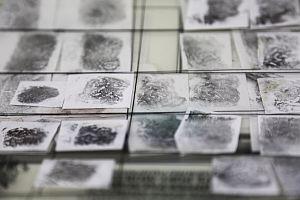
Relevé post mortem décadactylaire
L'Institut de recherche criminelle de la Gendarmerie nationale est une unité de la Gendarmerie nationale française, chargée des aspects scientifiques des investigations, avec pour missions :